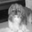
Label: dog